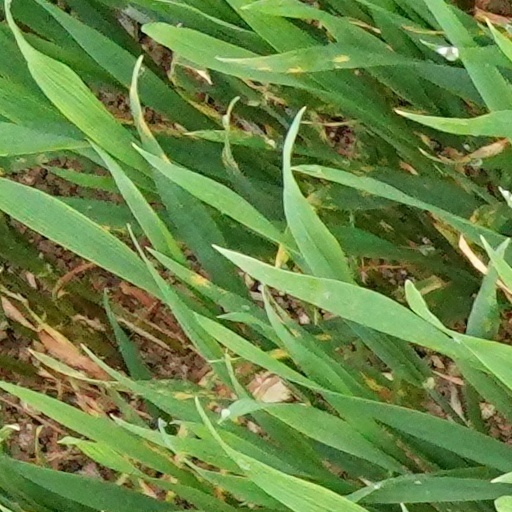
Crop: wheat